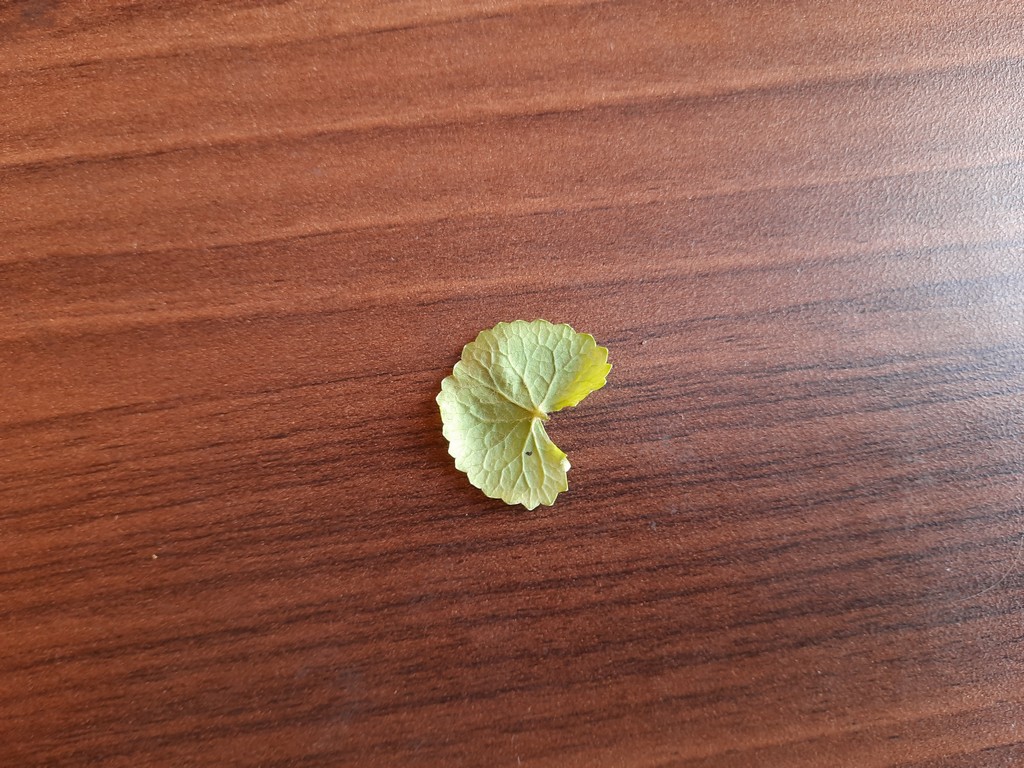
Label: Healthy